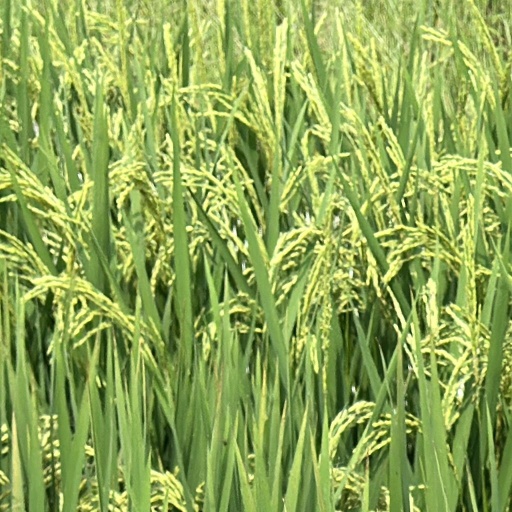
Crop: rice